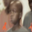
Label: boy